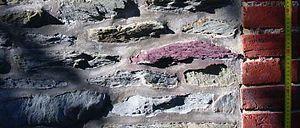
Photographie d'un mur en schiste briovérien, typique de l'ancien habitat populaire du pays de Rennes. La pierre rouge isolée à droite est un schiste ordovicien de Pont-Réant, utilisé surtout au sud-ouest de Rennes.
Chantepie est une commune française de Rennes Métropole située dans le département d'Ille-et-Vilaine, en région Bretagne.